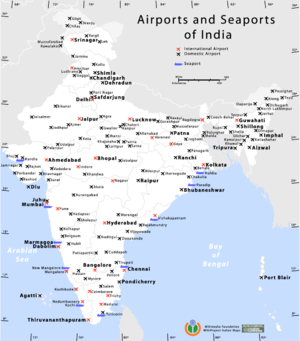
Cet article donne une liste des aéroports en Inde, qui disposait en 2007 de 125 aéroports.